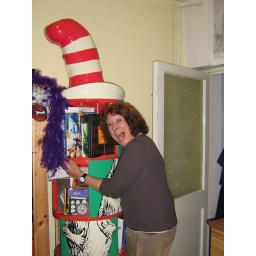
cat in hat strikes back